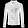
Label: Coat